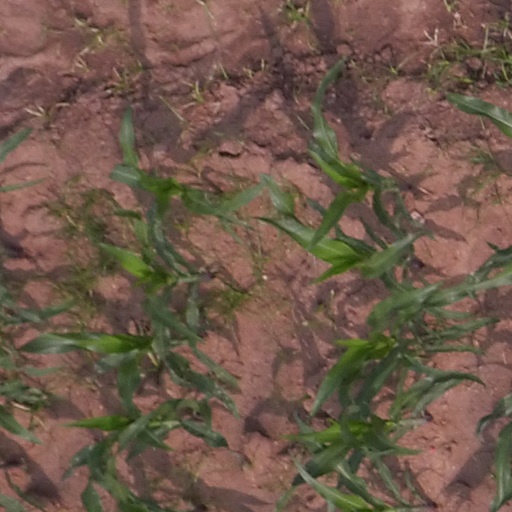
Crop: maize; corn